Smokeless tobacco

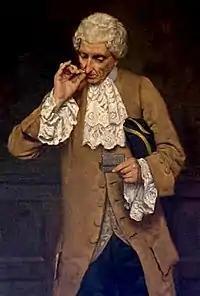
A historical depiction of a man taking snuff using his thumb and forefinger

Smokeless tobacco is a tobacco product that is used by means other than smoking. Their use involves chewing, sniffing, or placing the product between gum and the cheek or lip. Smokeless tobacco products are produced in various forms, such as chewing tobacco, snuff, snus, and dissolvable tobacco products. Smokeless tobacco is widely used in South Asia and this accounts for about 80% of global consumption. All smokeless tobacco products contain nicotine and are therefore highly addictive. Quitting smokeless tobacco use is as challenging as smoking cessation.